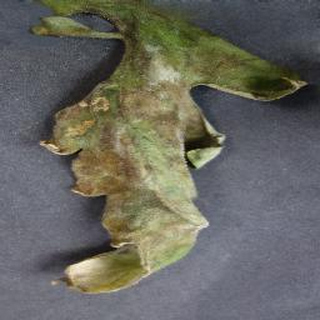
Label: tomato_late_blight